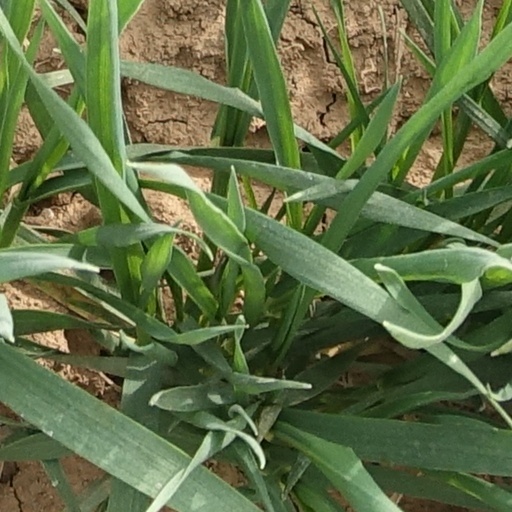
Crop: wheat